Venetian nationalism

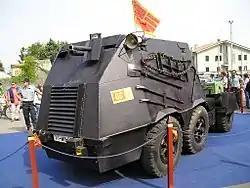
The "Tanko", the improvised armoured vehicle with which the "Serenissimi" "assaulted" Piazza San Marco on 8 May 1997.

During the night between 8 and 9 May 1997 a group of armed Venetist separatists, the so-called "Serenissimi", occupied Piazza San Marco and the St Mark's Campanile in Venice in order to proclaim the "independence of Veneto". After eight hours barred in the Campanile, the Carabinieri entered and arrested the group.